Evil Queen (Disney)

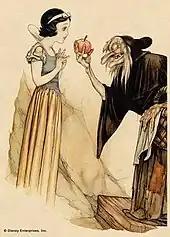

Furious that Humbert tricked her, Queen Grimhilde decides that Snow White shall die by her own hand and at any cost. She goes down the dungeon to her secret room where she practices her dark magic, and in desperation uses her spellbook and cauldron to make a potion that transforms her into a hag. The recipe calls it a peddler disguise as she gathers its ingredients like mummy dust to make her old, the black of night to shroud her clothes, the old hag's cackle to age her voice, the scream of fright to whiten her hair, a breath of wind to fan her hate, and a thunderbolt to mix it well. Her beauty is shrouded in ugliness and age upon ingesting the potion, though presumably reversible. She then conjures a poison apple, which will cause "the Sleeping Death", and leaves the castle. She is sure that no one would know or perform the counter-curse to her spell, and believes the Dwarfs would bury her rival alive, thinking her dead. Queen Grimhilde comes to the cottage and finds Snow White baking a pie for Grumpy the dwarf as she passes herself off as a traveling peddler. Snow White's forest animal friends feel there is something wrong about this strange old woman. After an unsuccessful attempt to warn Snow White by attacking Queen Grimhilde, they hurry to warn the Dwarfs of Queen Grimhilde's arrival. Now alone, Queen Grimhilde successfully tricks the princess into letting her inside the cottage and eating the bewitched apple, telling her that it is a magic wishing apple. Snow White takes a bite of the apple, which puts her in a deep sleep.